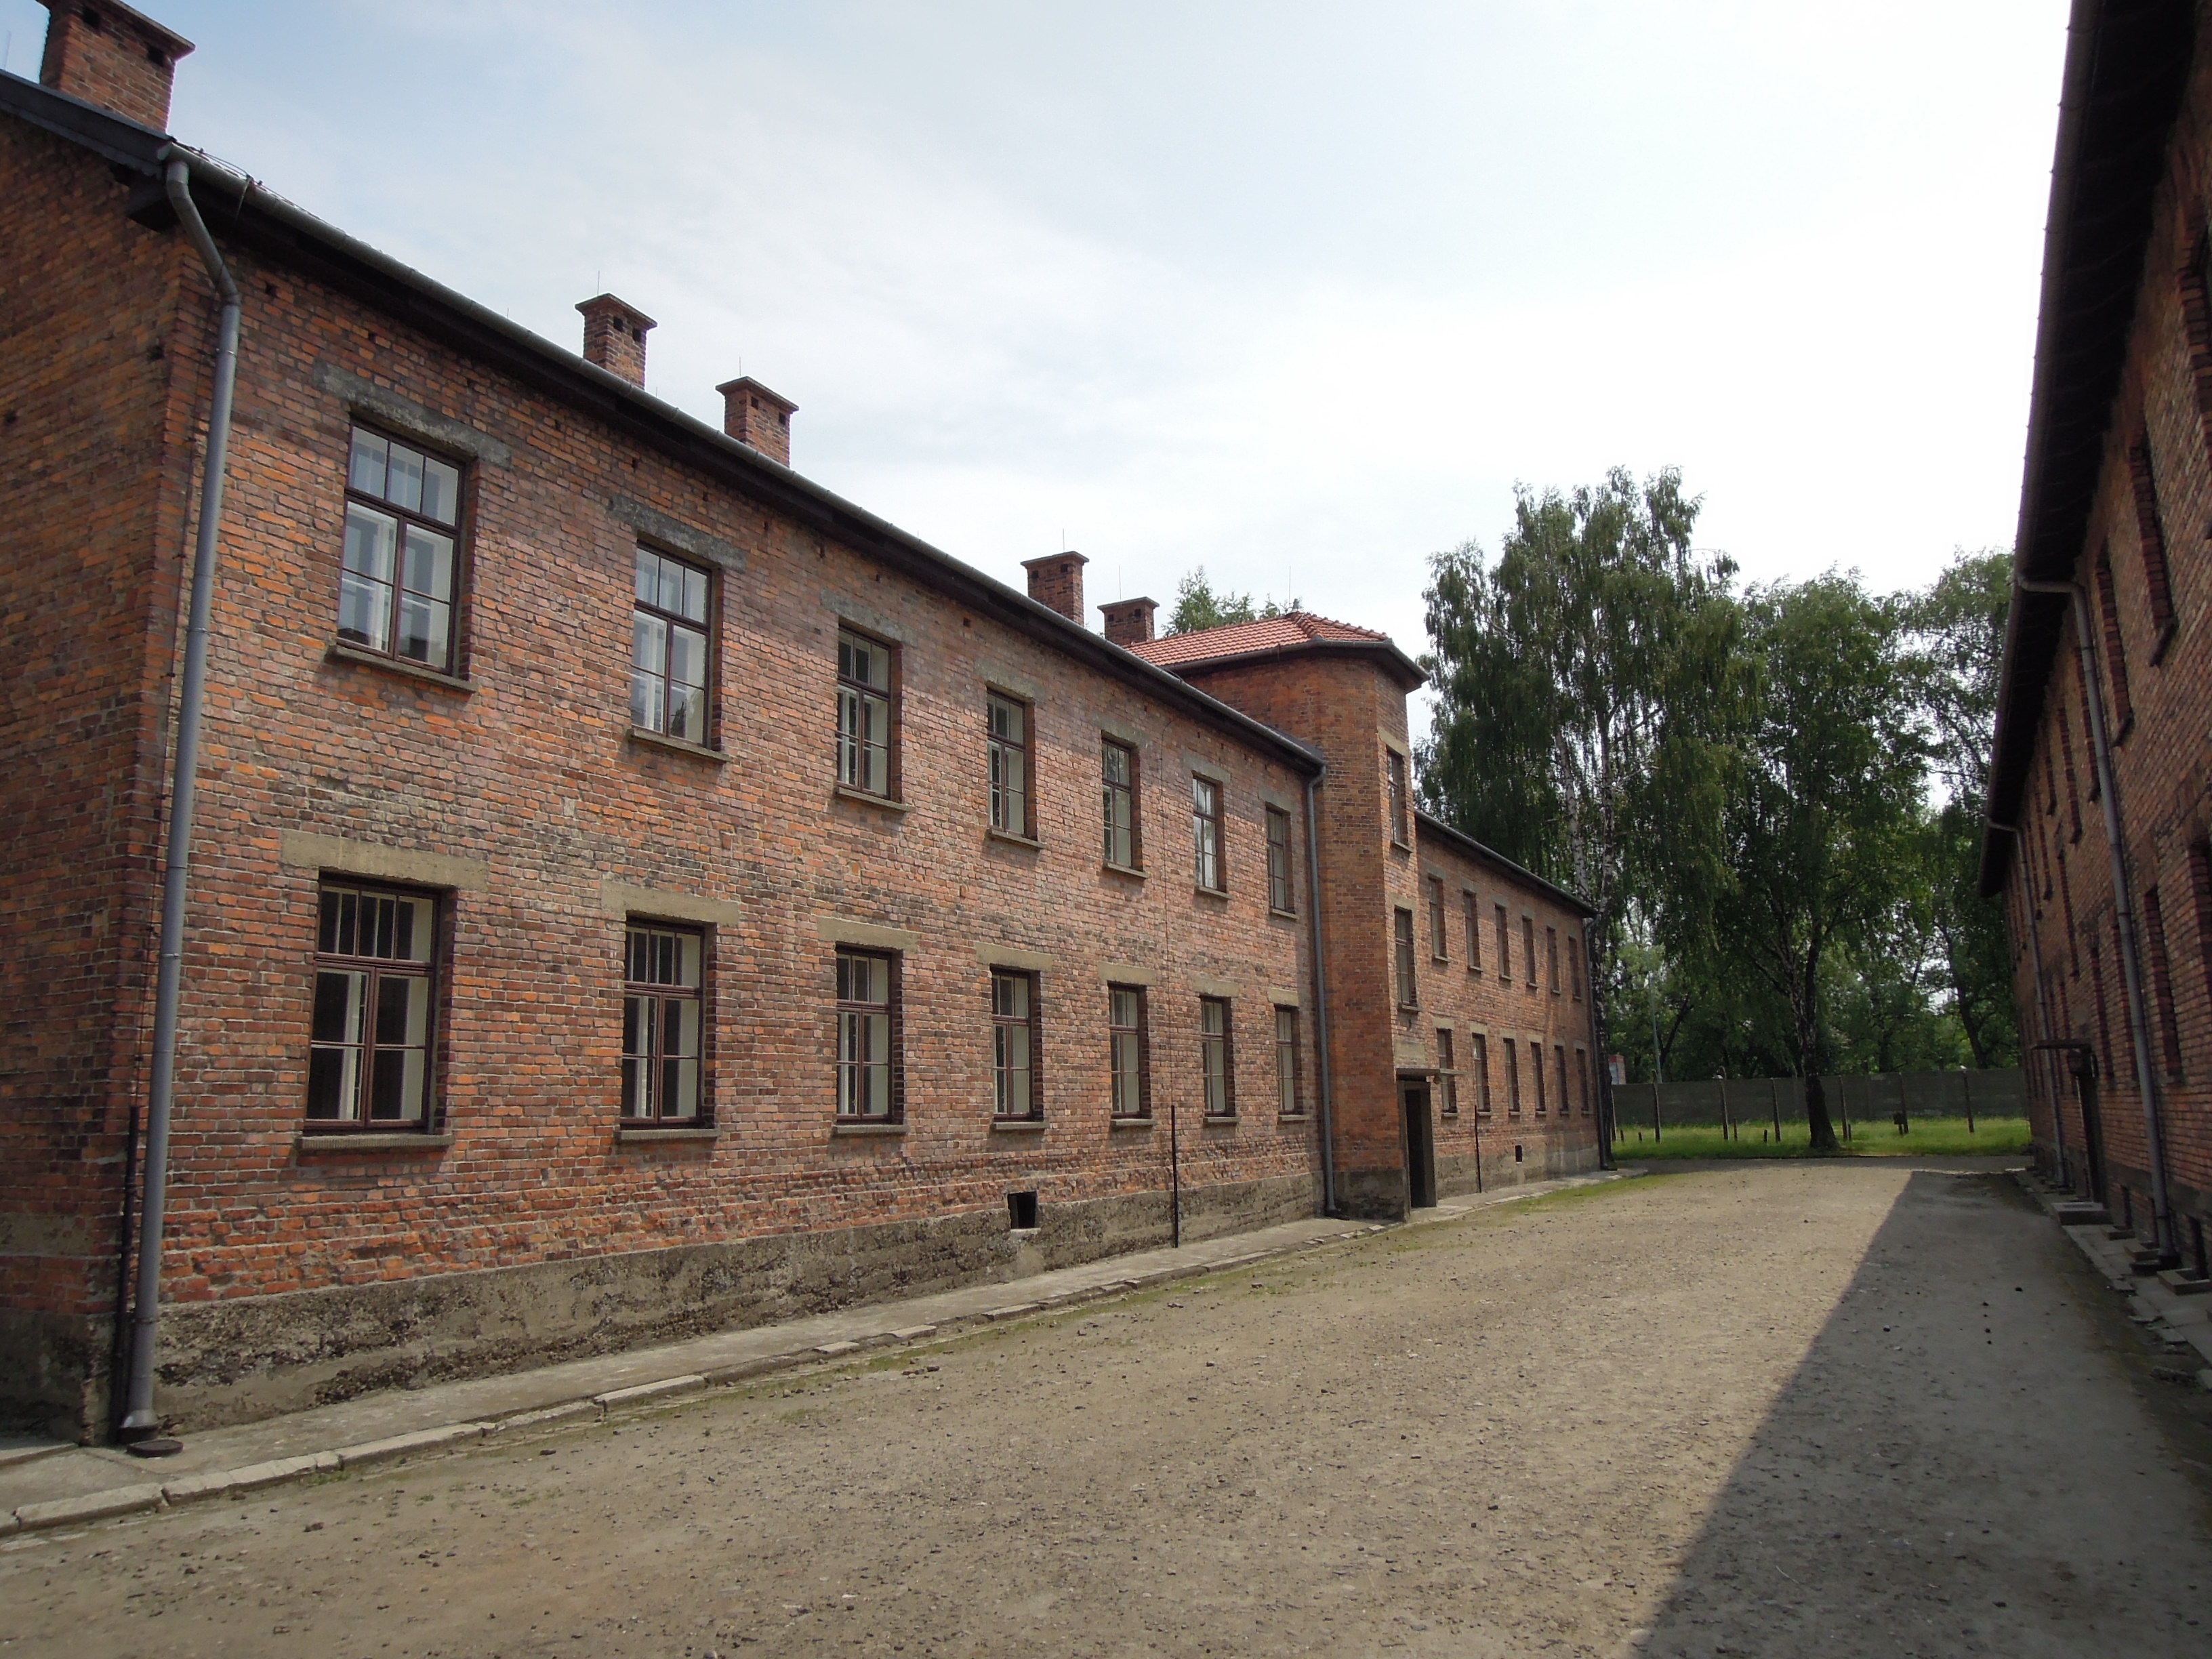
architecture, road, street, house, town, building, old, alley, wall, facade, property, death, old building, brick, waterway, houses, history, estate, world war, polish, jewish, neighbourhood, concentration camp, massacre, urban area, ancient history, residential area, birkenau, human settlement, auschwitcz